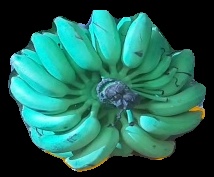
Variety: elakki-bale
Grade: grade2